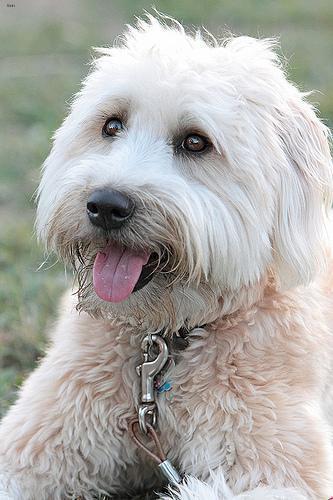
wheaten terrier